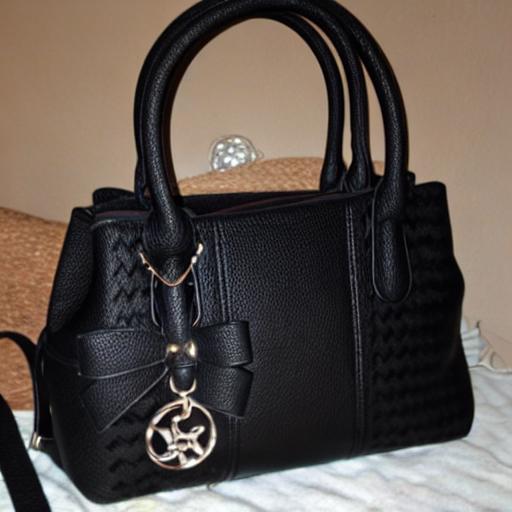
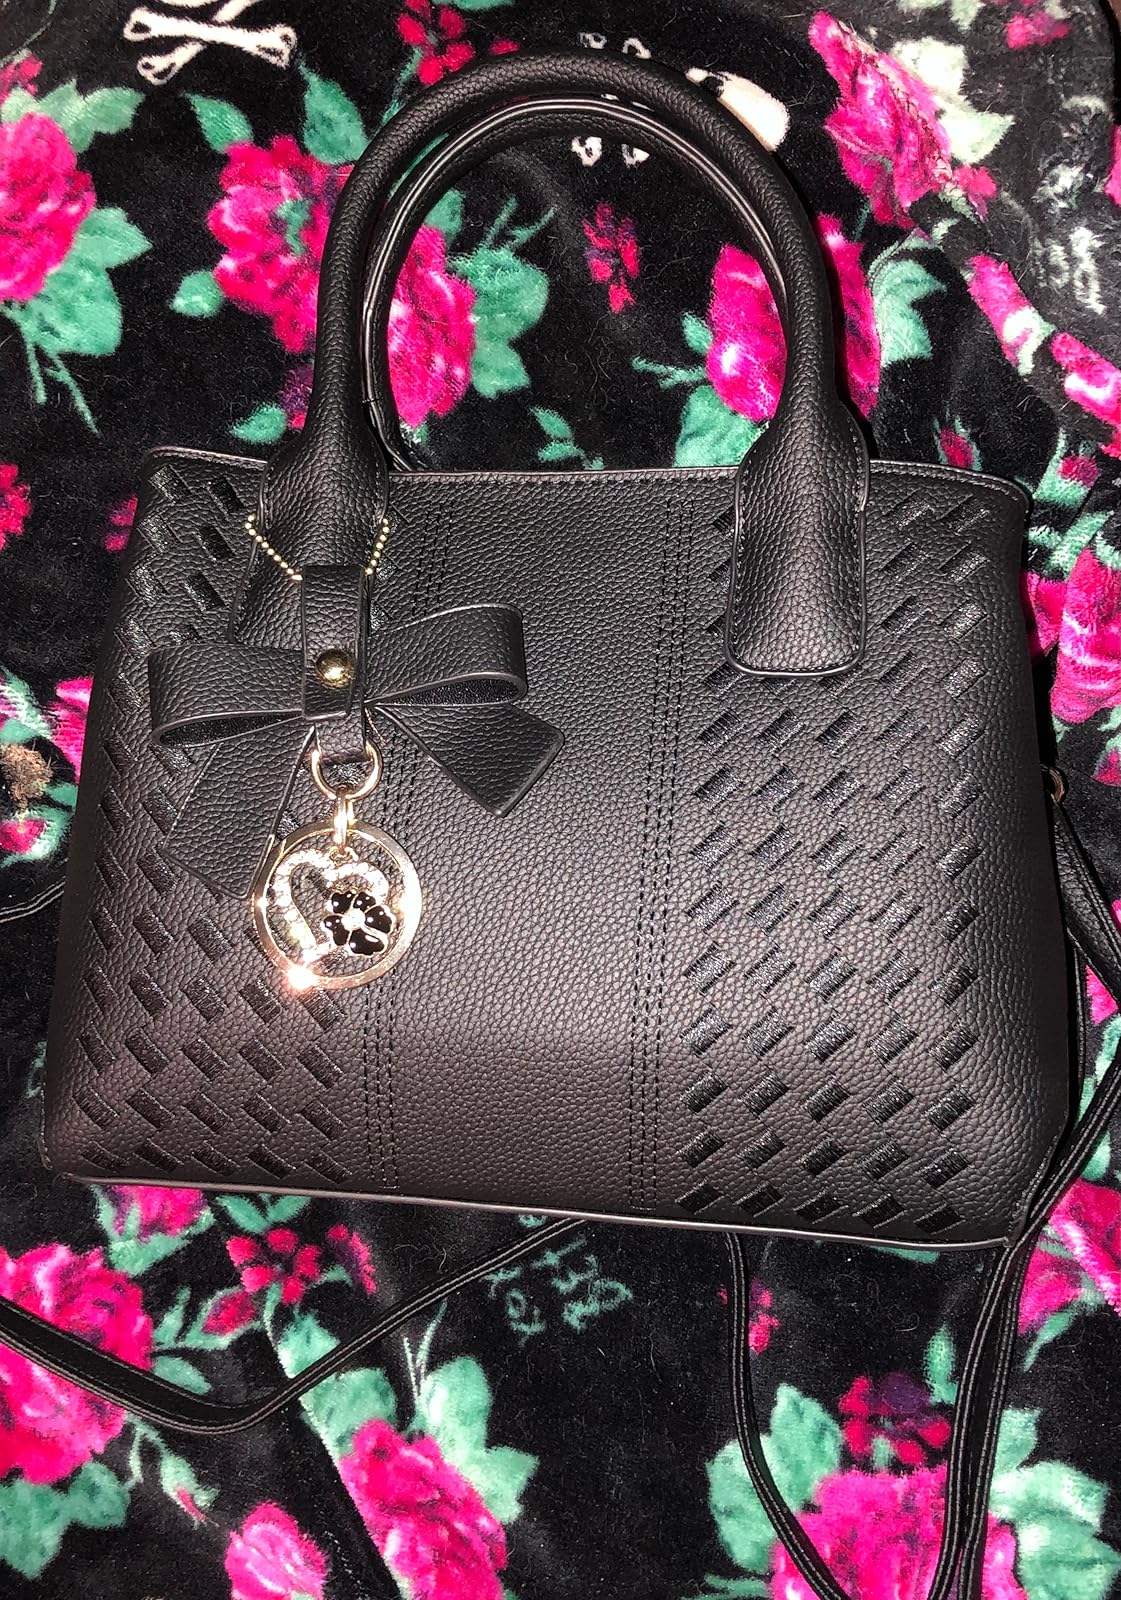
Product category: accessories_handbag
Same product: no